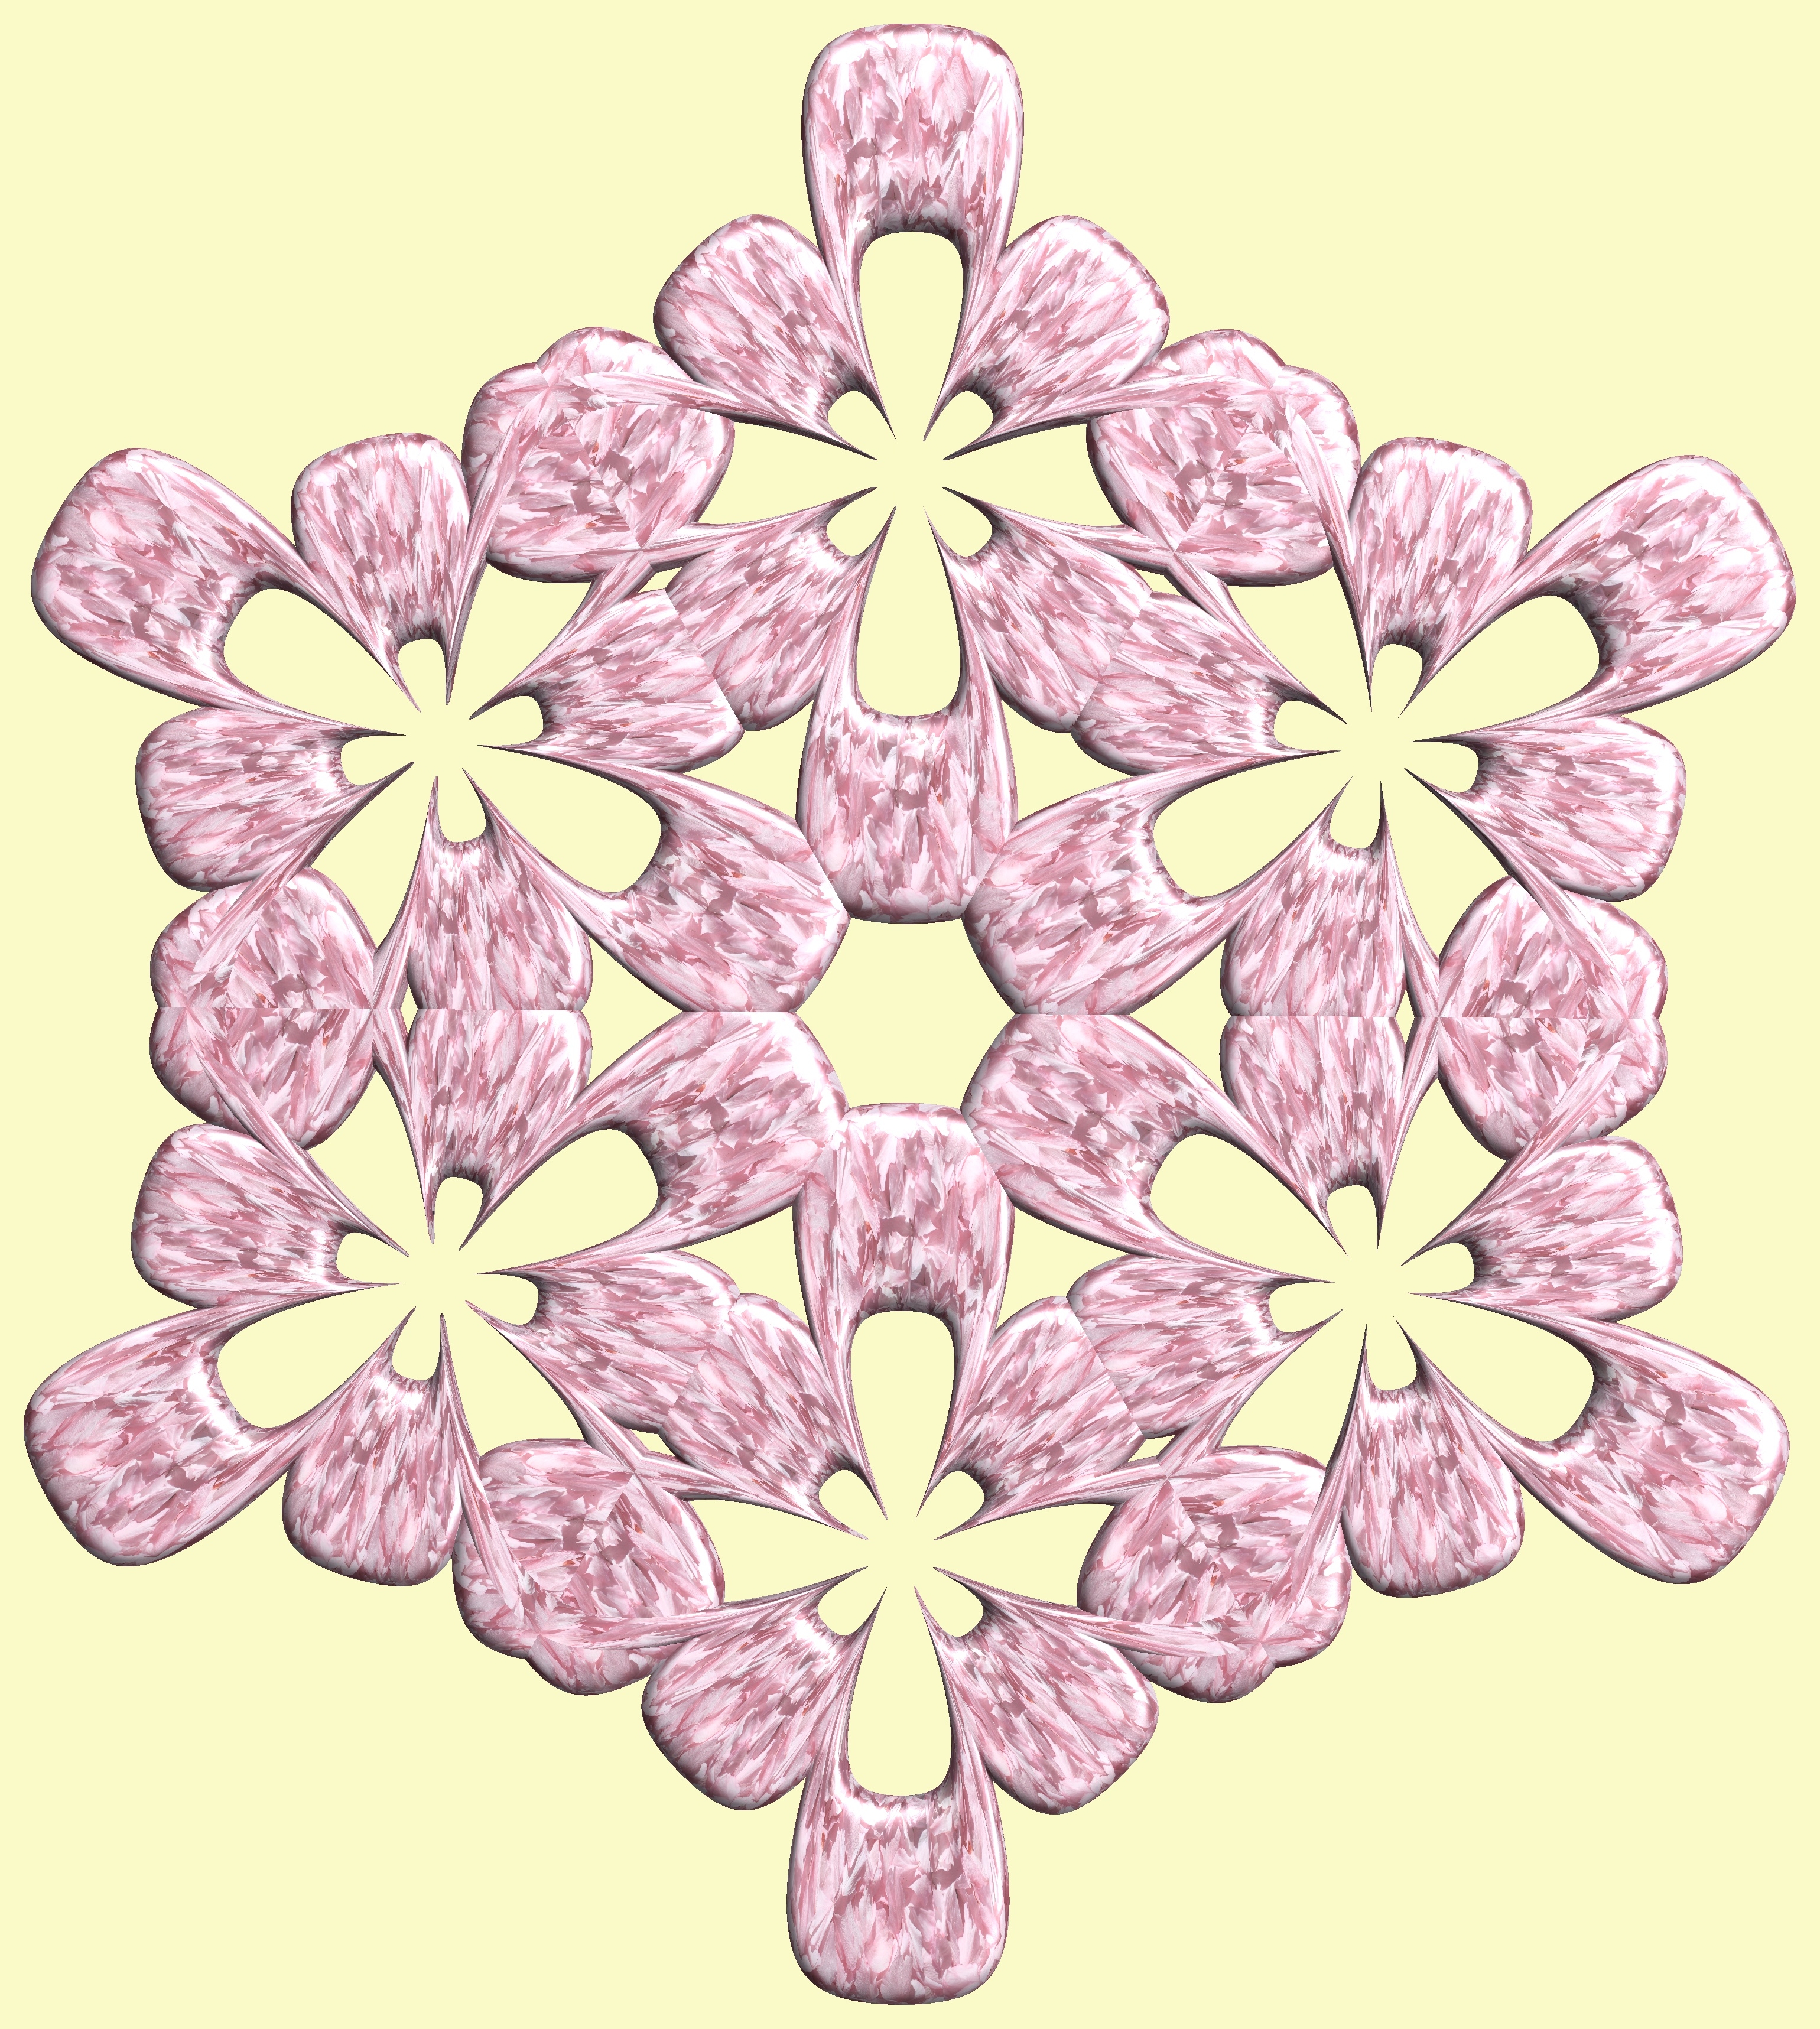
branch, structure, plant, texture, leaf, flower, petal, pattern, pink, art, figure, drawing, illustration, design, symmetry, 3d, graphic, lilac, torus, mathematica, cg, parametricplot3d, code, program, algorithm, abstruct, mapping